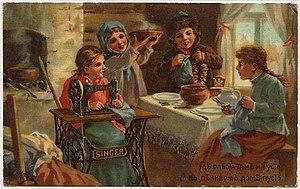
Vladimir Amossovitch Tabourine est un illustrateur, journaliste et photoreporter russe, qui a également connu une période de grande renommée en Russie avant la révolution d'Octobre pour ses cartes postales et ses affiches.